University of Reading

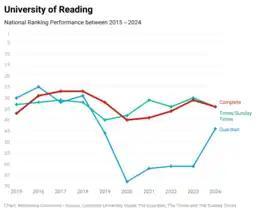
University of Reading's national league table performance over the past ten years

Departments in the university have been awarded the biannual Queen's Anniversary Prize for Higher and Further Education five times: in 1998, in the Humanities, Social Sciences and Law category, for work on Shakespeare; in 2005, in the Environment category; in 2008, again in Humanities, Social Sciences and Law; in 2011, for "teaching and design applications in typography, through print and new technologies" in Typography & Graphic Communication; and in 2021, again in the category of Environment And Conservation, for "connecting communities with climate change" through "new modelling work on the interaction between the Earth’s climate and local weather systems, enabling the development of risk assessment, community preparedness and action to tackle climate change."